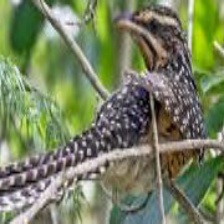
Species: FASCIATED WREN
Scientific name: CAMPYLORHYNCHUS FASCIATUS